California Motion Picture Corporation

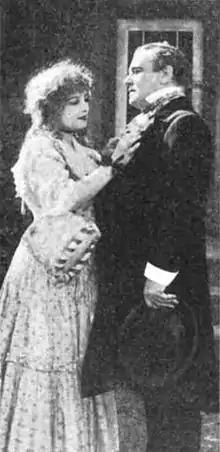
Michelena and actor Andrew Robson in "The Lily of Poverty Flat"

One CMPC shooting location was on family property near Boulder Creek, California, where Middleton's father had established a timber holding now known as the Middleton Tract. Other filming locations included undeveloped portions of Sonoma, Santa Cruz and Marin counties. In San Rafael, the studio boasted a large glass-walled and -roofed building that let in light but not wind so that shooting for indoor scenes could take place in full light without the telltale flapping of tablecloths and clothing blown by gusts. Considered expensive at the time, the company used a 1,250 Bell & Howell movie camera, worth about $ in current value. The camera held two reels of film so that two negatives were made of each scene. A second $700 camera provided a third reel of the same scene, from another perspective.